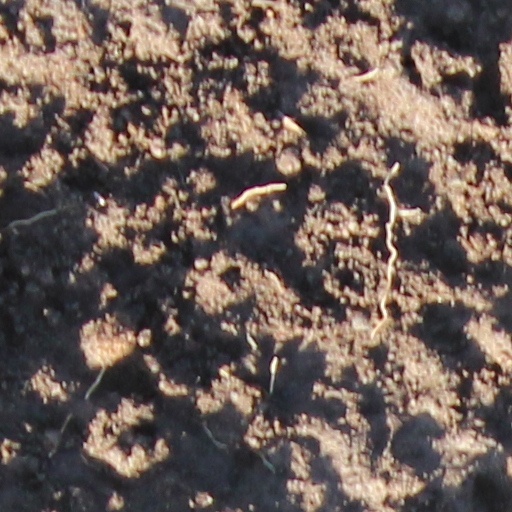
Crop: wheat